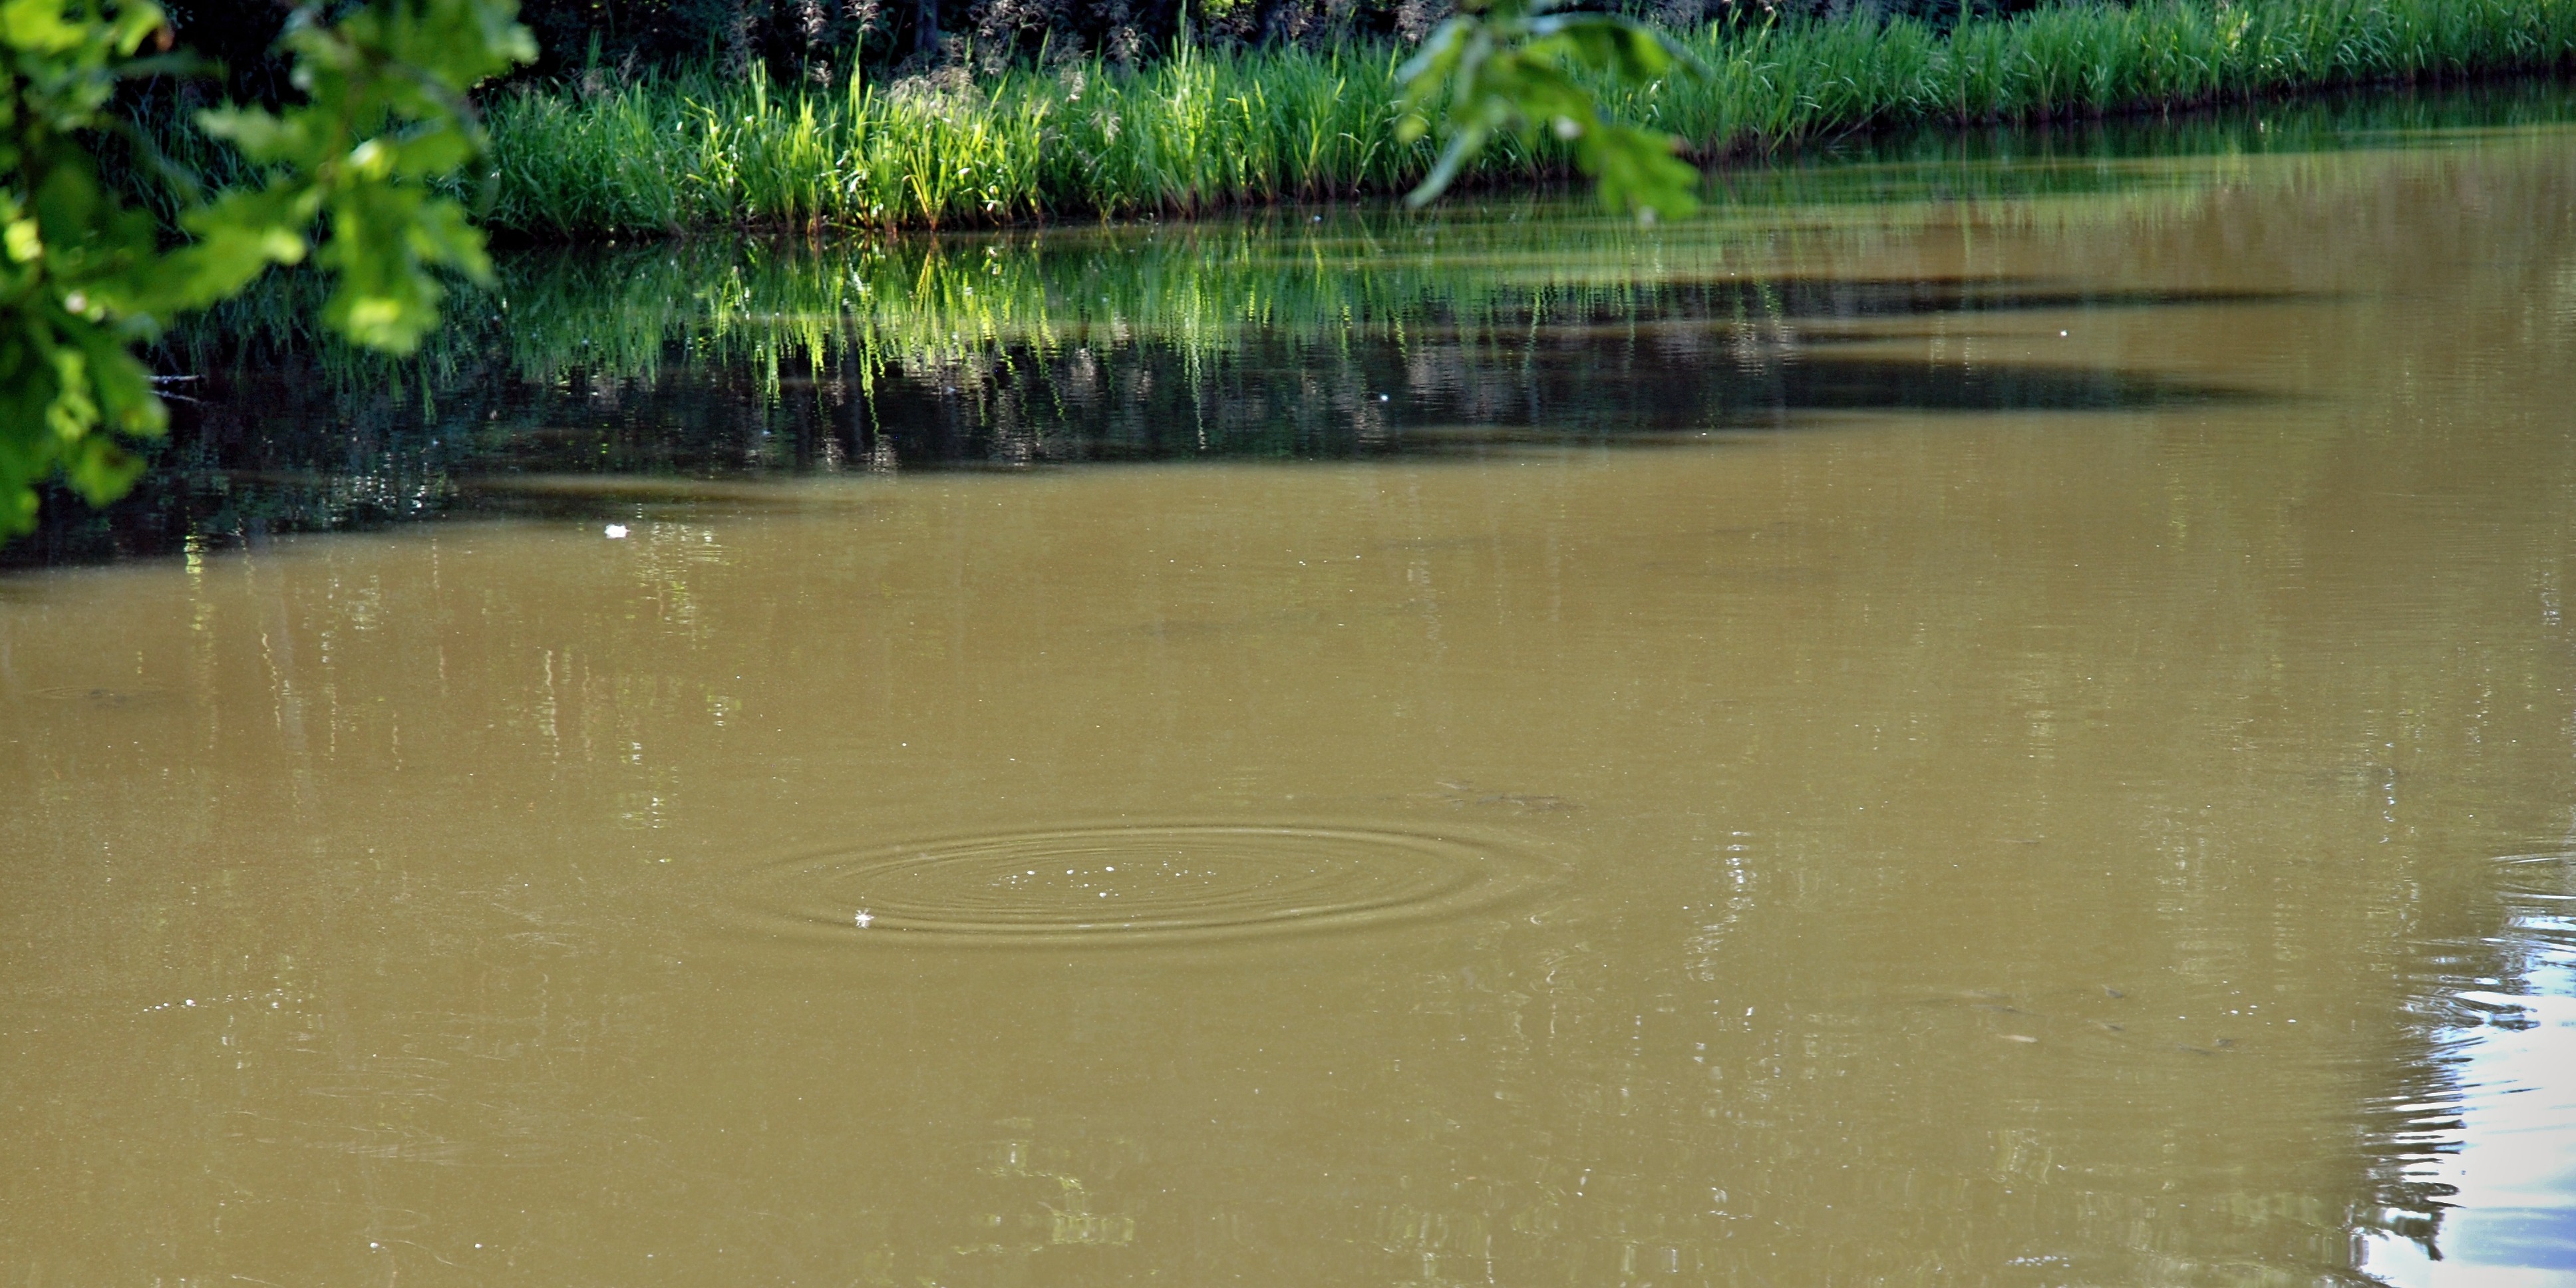
water, river, pond, wildlife, reflection, brown, crocodile, alligator, wetland, reeds, circles, south bohemia, crocodilia, fish pond, bayou